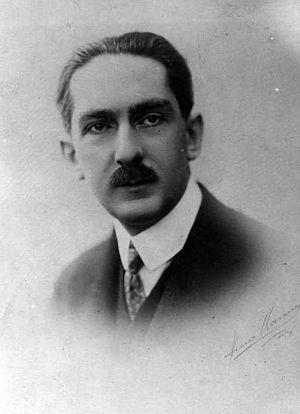
Władysław Folkierski est un intellectuel polonais, historien, professeur de littérature française à l’Université jagellonne, deux fois ministre du gouvernement polonais en exil à Londres, et fondateur et président de la Société scientifique polonaise à l’étranger.